Machrie golf course

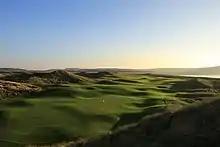
The Machrie Links

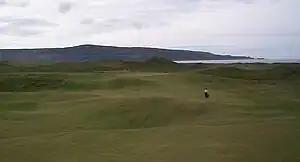
Machrie Golf Links

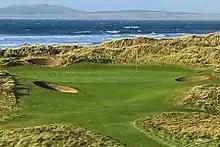
The Machrie Links

The Machrie Golf Course, or "The Machrie Links", is located on Islay, in Scotland. The word "machrie" is a corruption of the Scottish Gaelic "machair", which means more or less the same as "links" did on the east coast of Scotland.